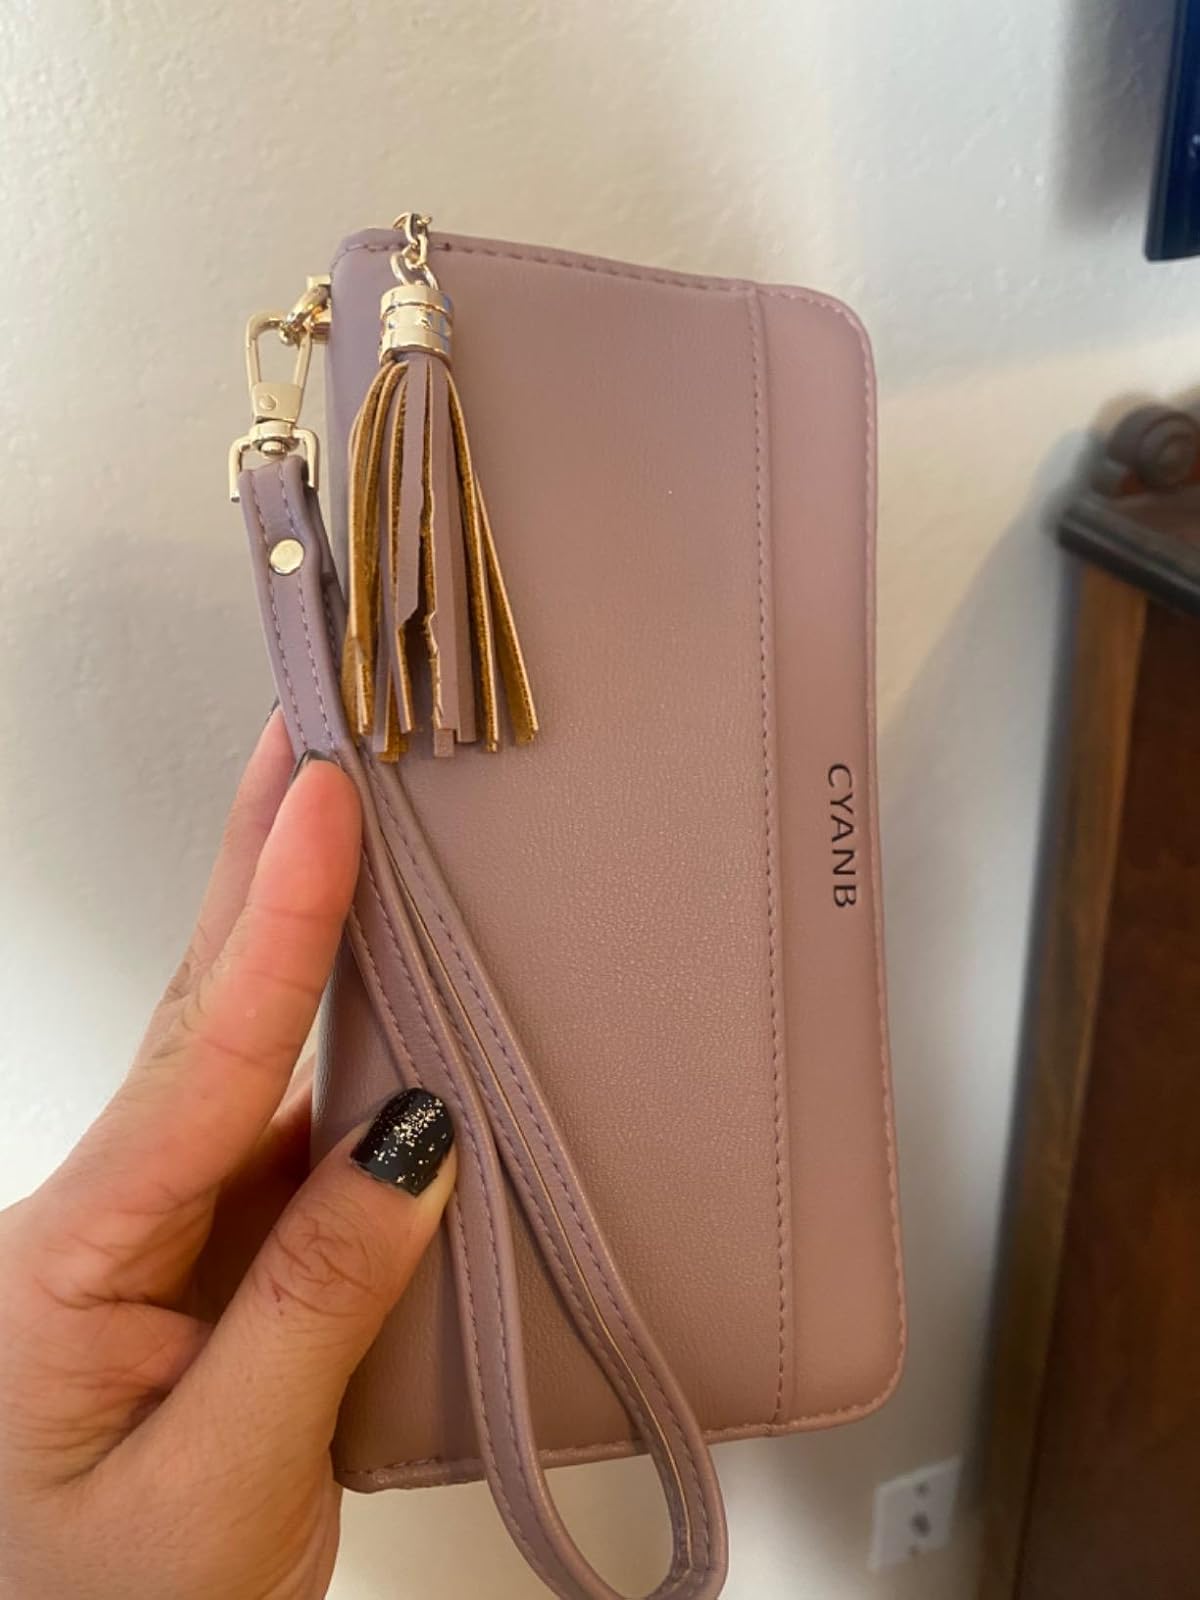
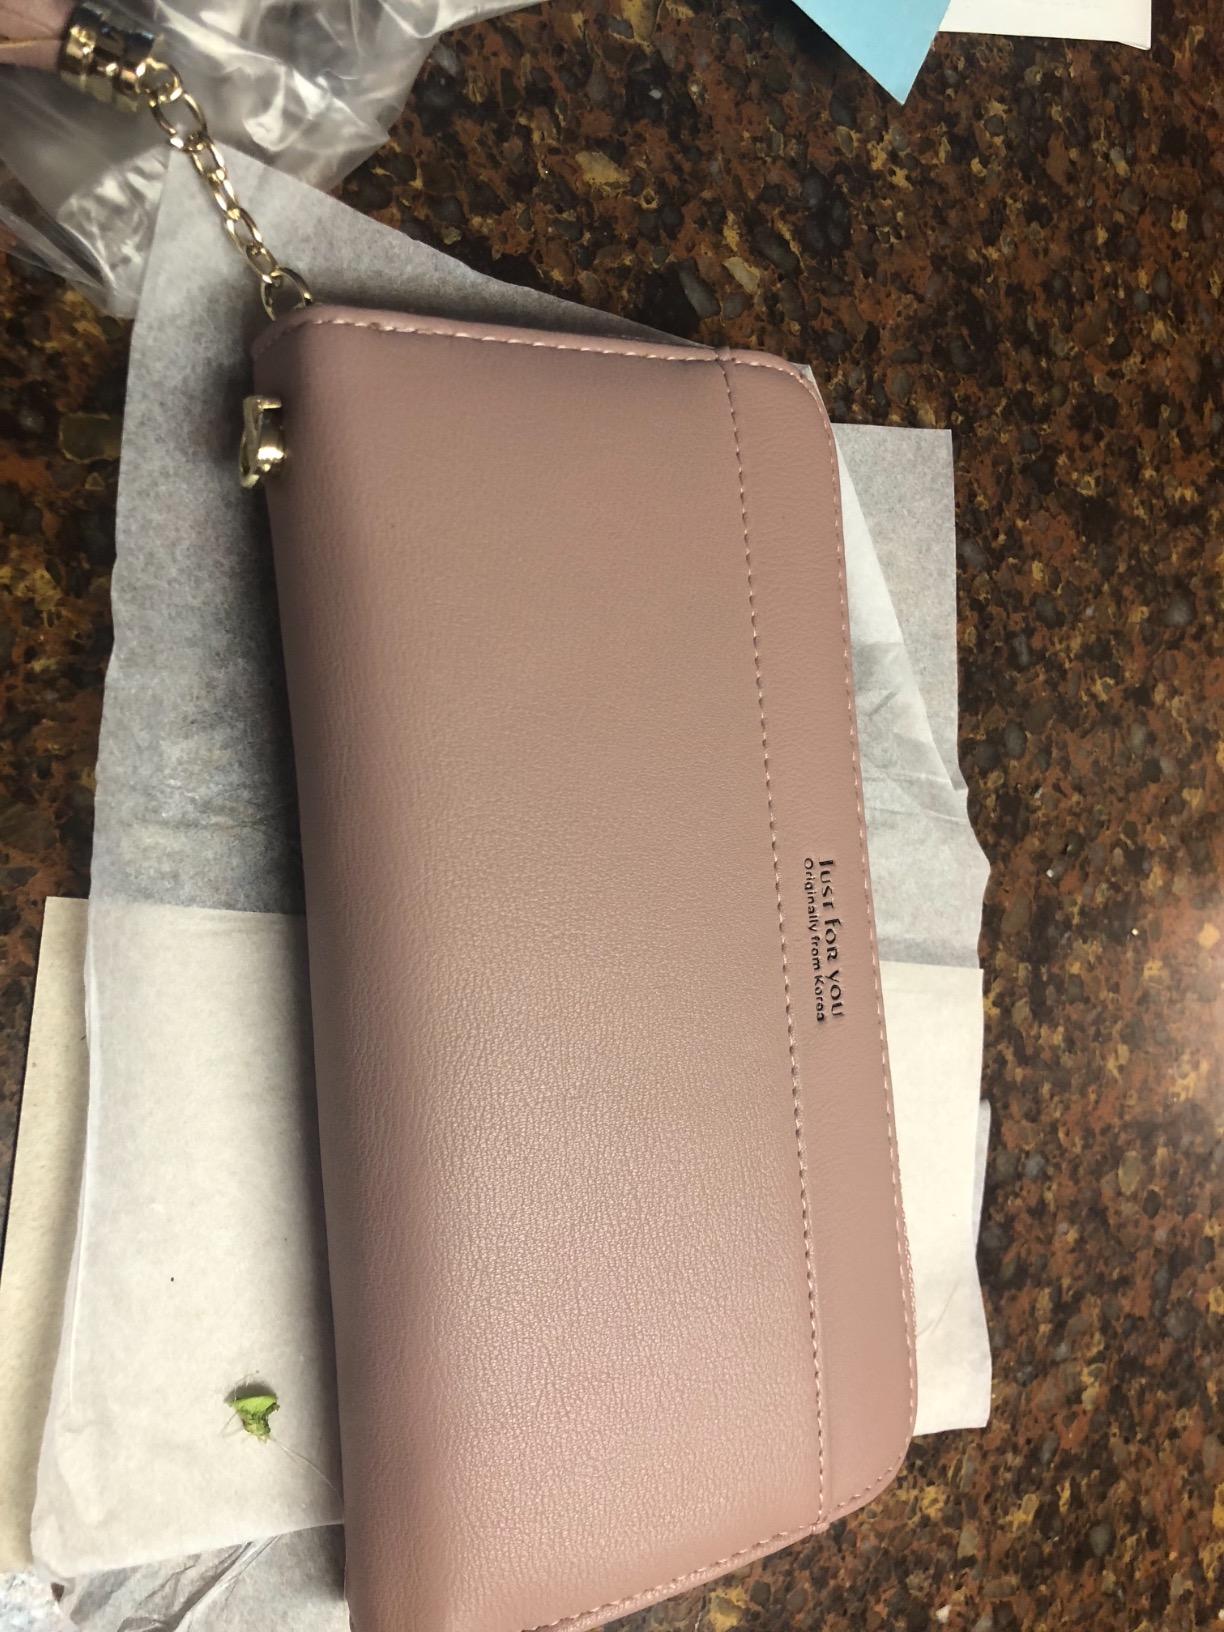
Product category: accessories_wallet
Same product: yes